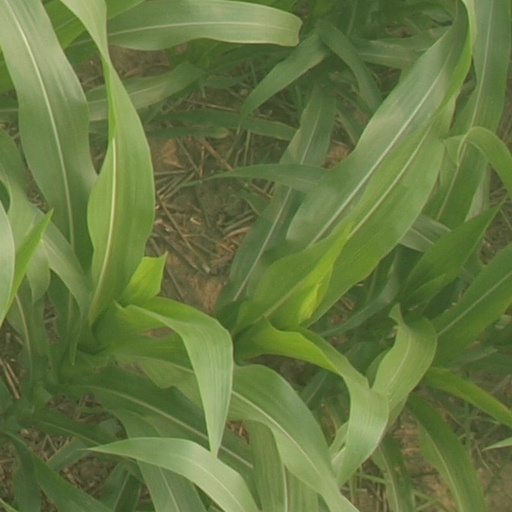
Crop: maize; corn